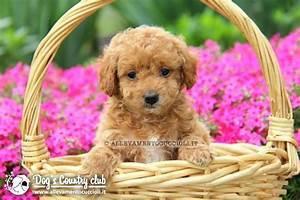
dog